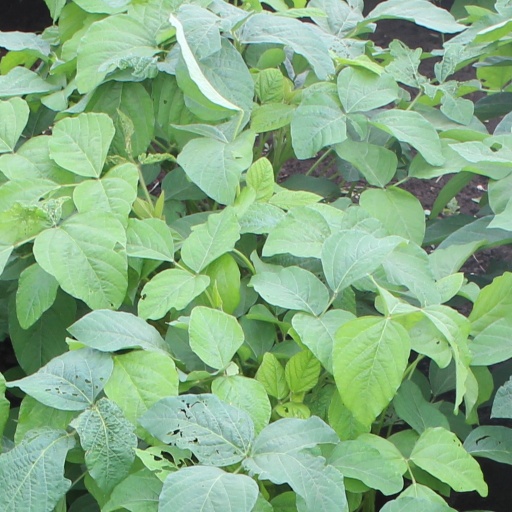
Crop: soybean